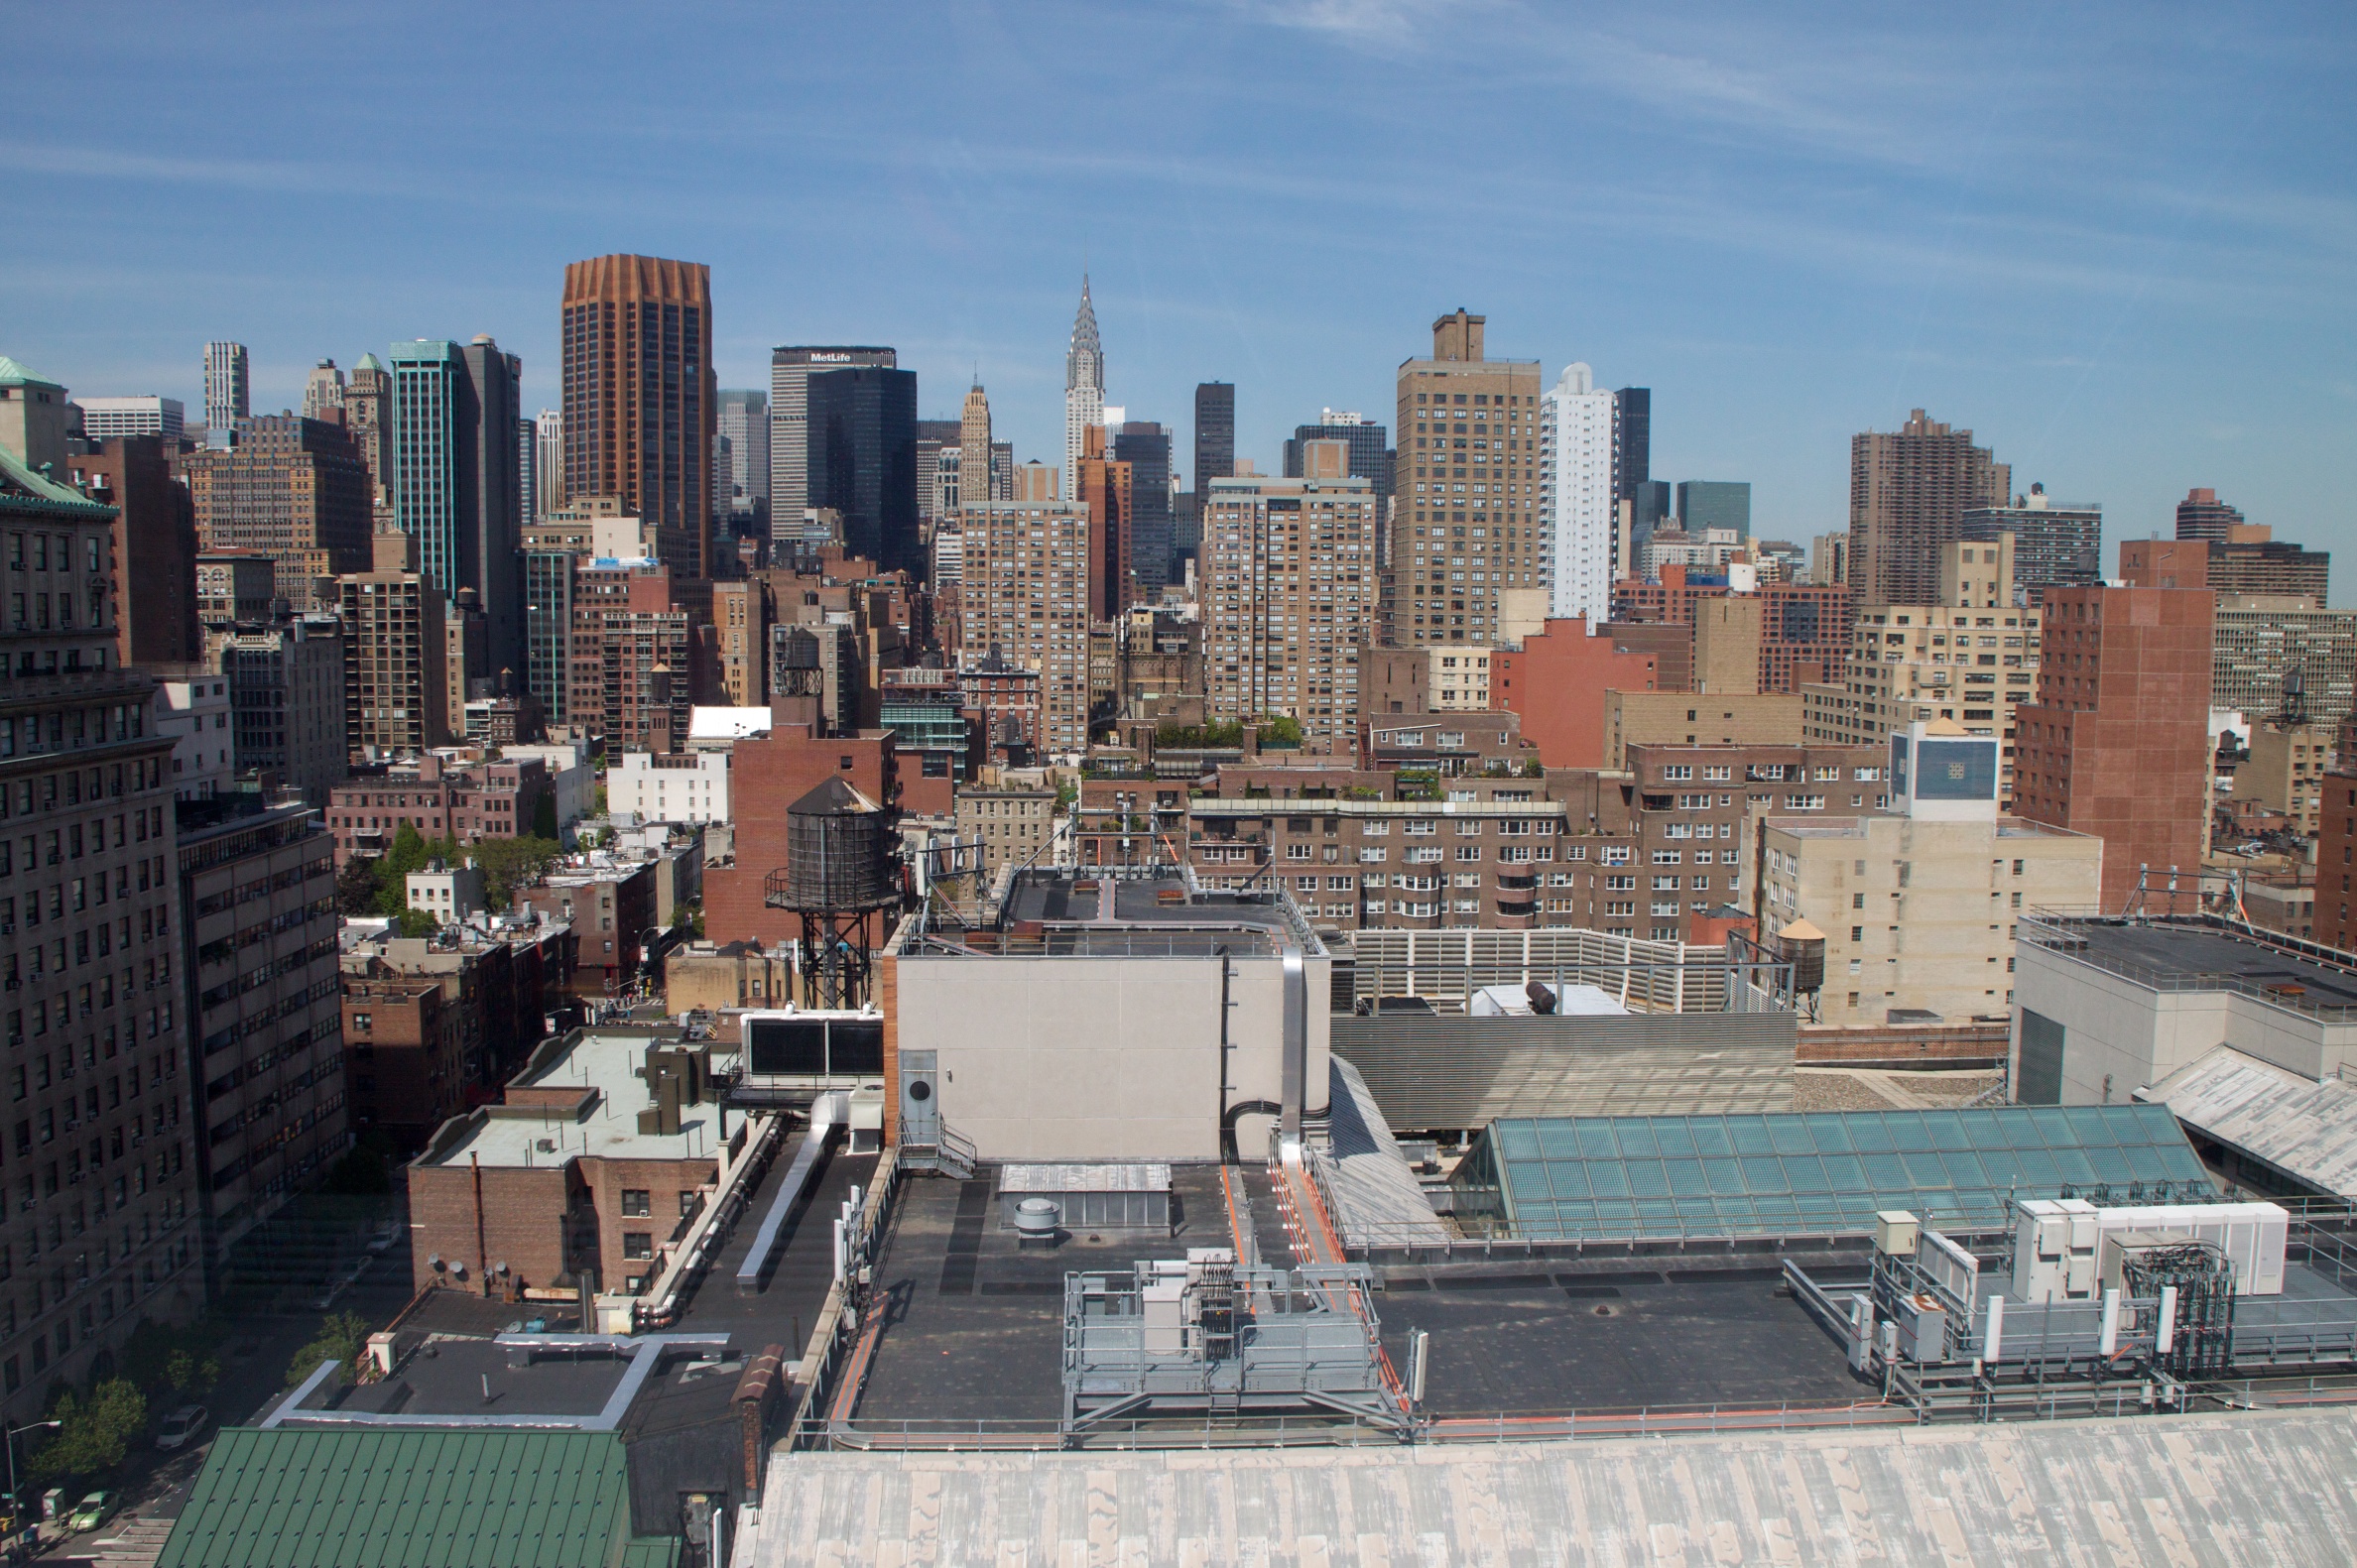
skyline, city, skyscraper, cityscape, downtown, landmark, tower block, blsci, metropolis, neighbourhood, bird's eye view, aerial photography, urban area, residential area, geographical feature, human settlement, metropolitan area